History of the Jews in Venezuela

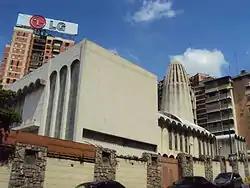
The Tiféret Israel Synagogue in Caracas was attacked in 2009.

On 2 April 1902, in response to rising political tension between the Netherlands and Venezuela to evacuate the Jews of Coro to Curaçao, the and the arrived in the Venezuelan port of La Guaira. Prior to their arrival, the Venezuelan Navy had repeatedly checked Dutch and Antillean merchant ships and the presence of the Dutch warships acted as a deterrent against further actions.